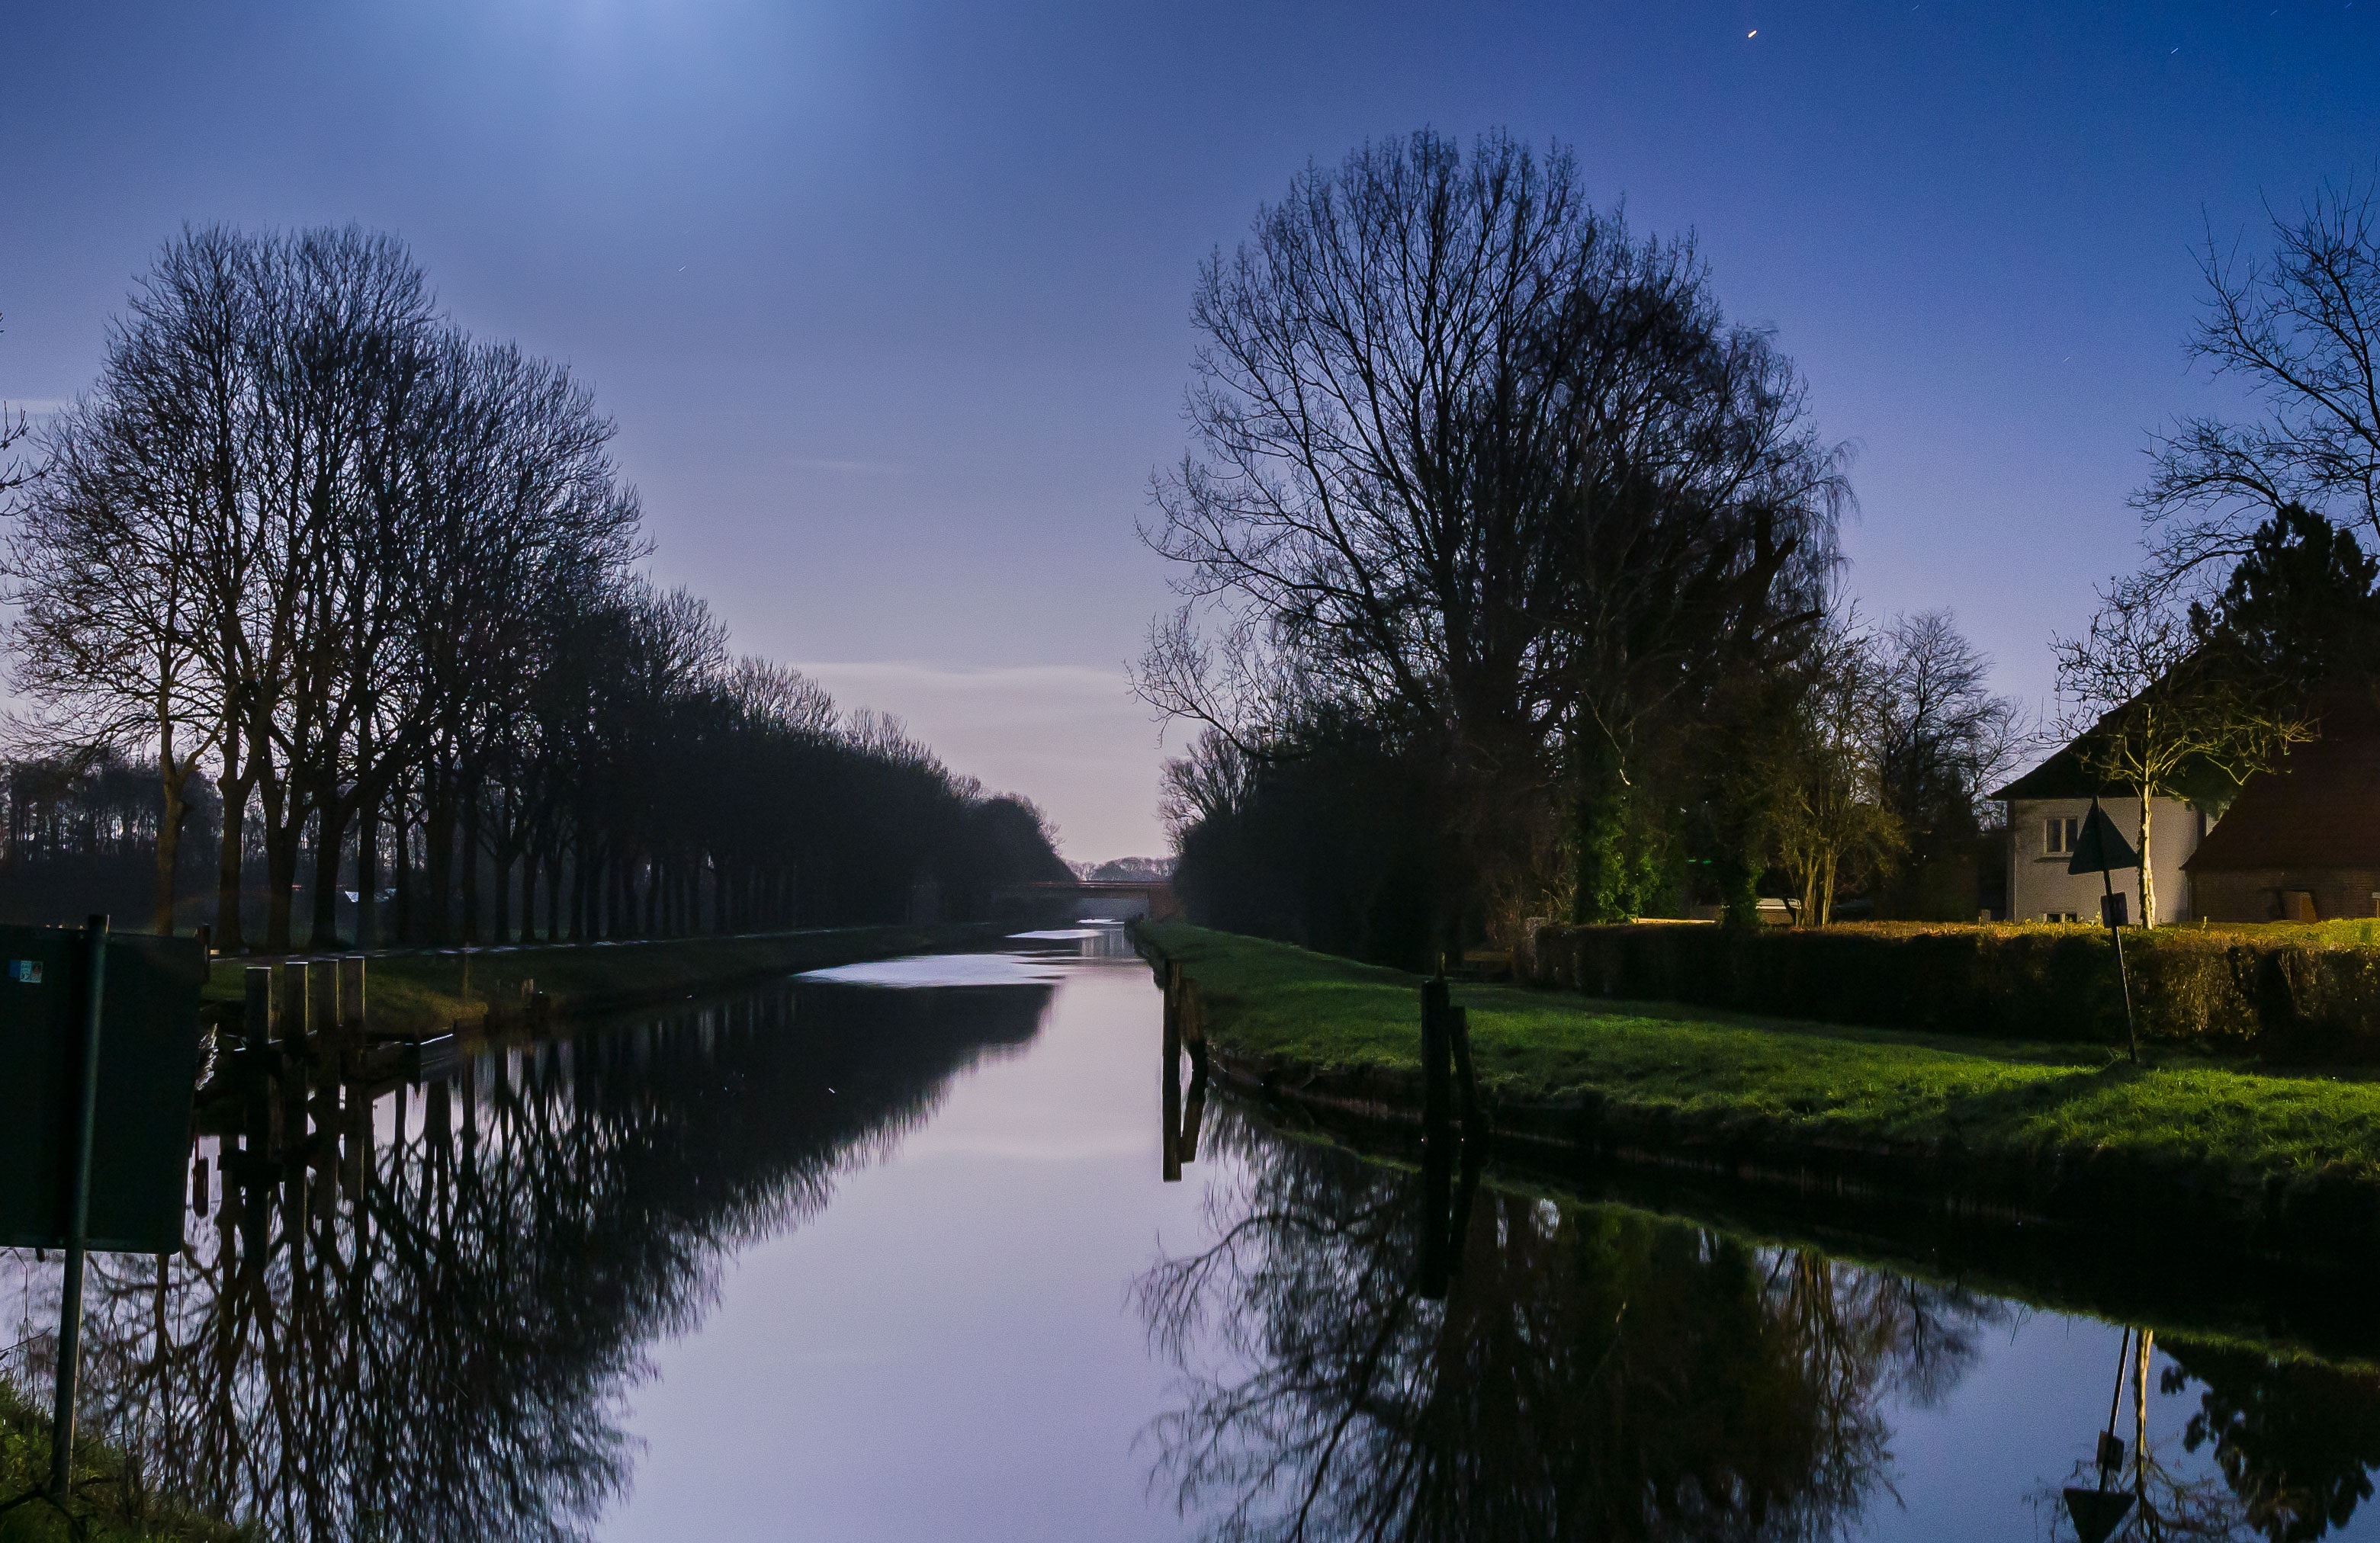
landscape, tree, water, nature, morning, lake, river, canal, dark, dusk, pond, evening, reflection, reservoir, waterway, body of water, sands, channel, mirroring, night photograph, landform, geographical feature, atmospheric phenomenon, ems jade channel